Rosebud, Victoria

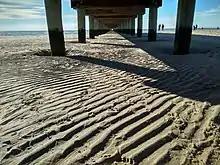
Rosebud Pier at low tide 2018

The foreshore area of Rosebud is one of the largest camping areas on the peninsula. During the summer months the populations of Rosebud and Dromana can double in size as many tourists stay within the camp grounds.